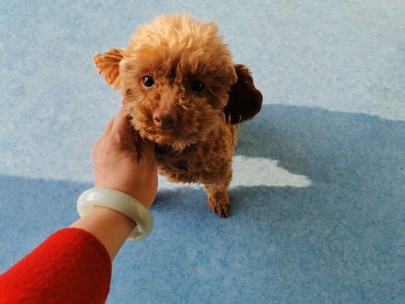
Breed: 7449-n000128-teddy